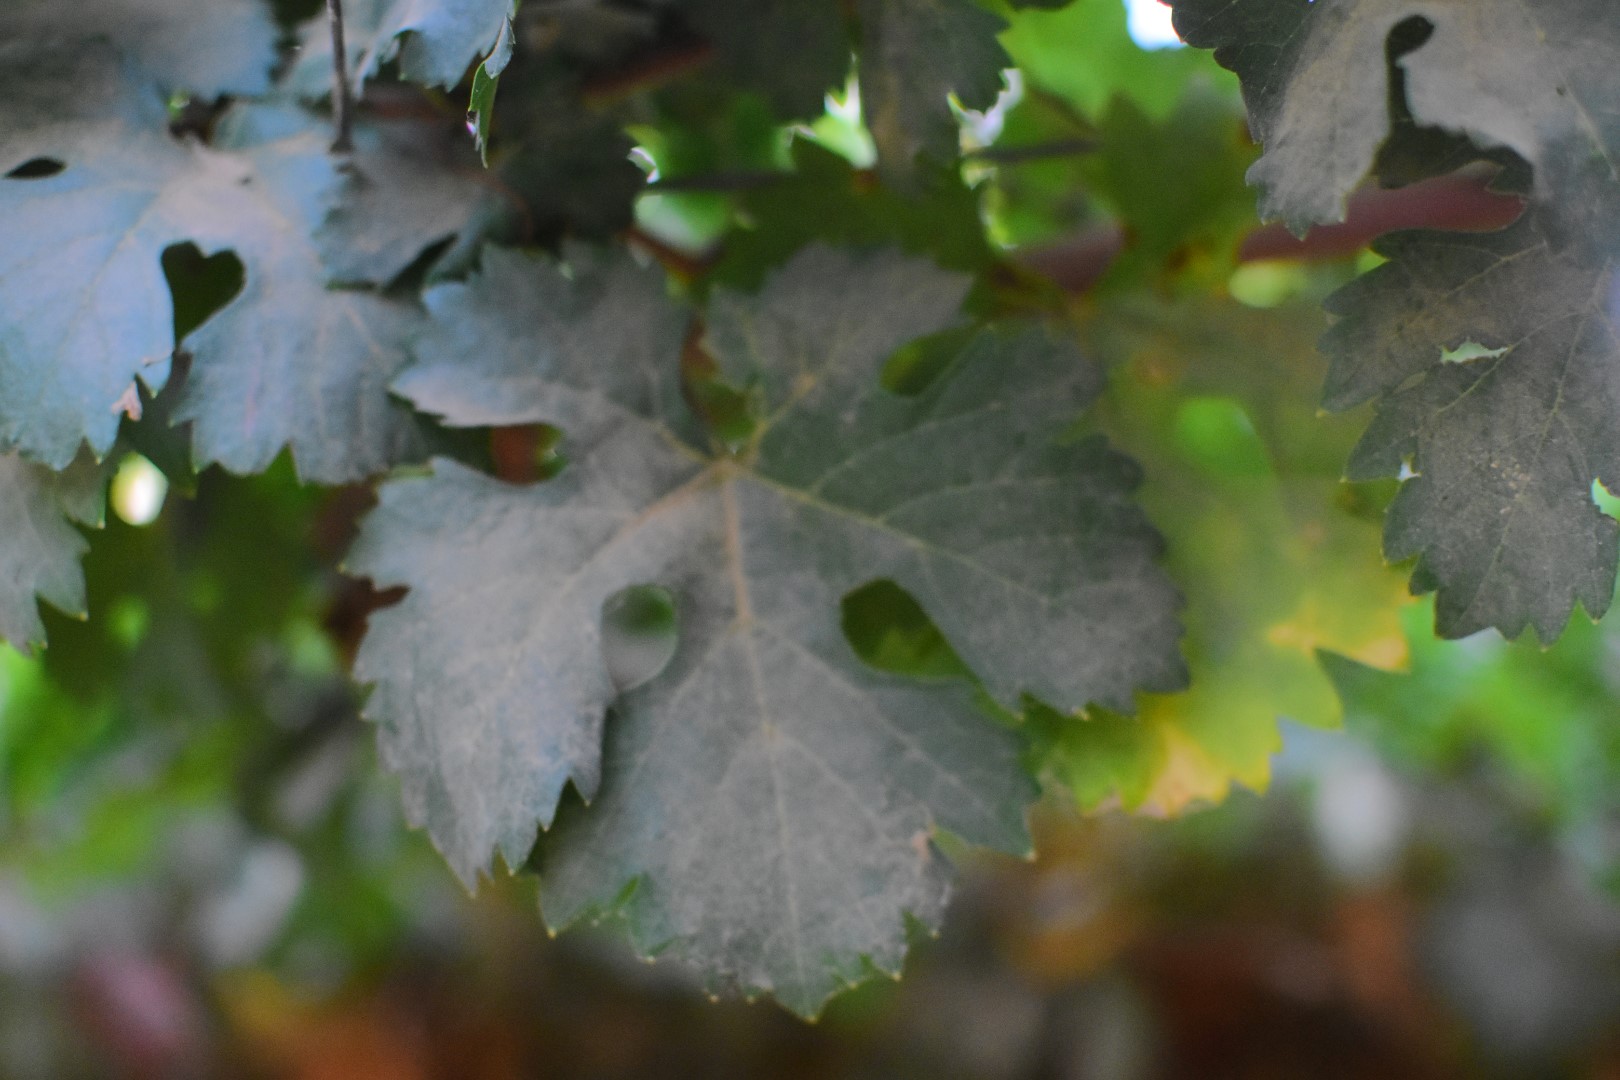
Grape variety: Aswud Balad